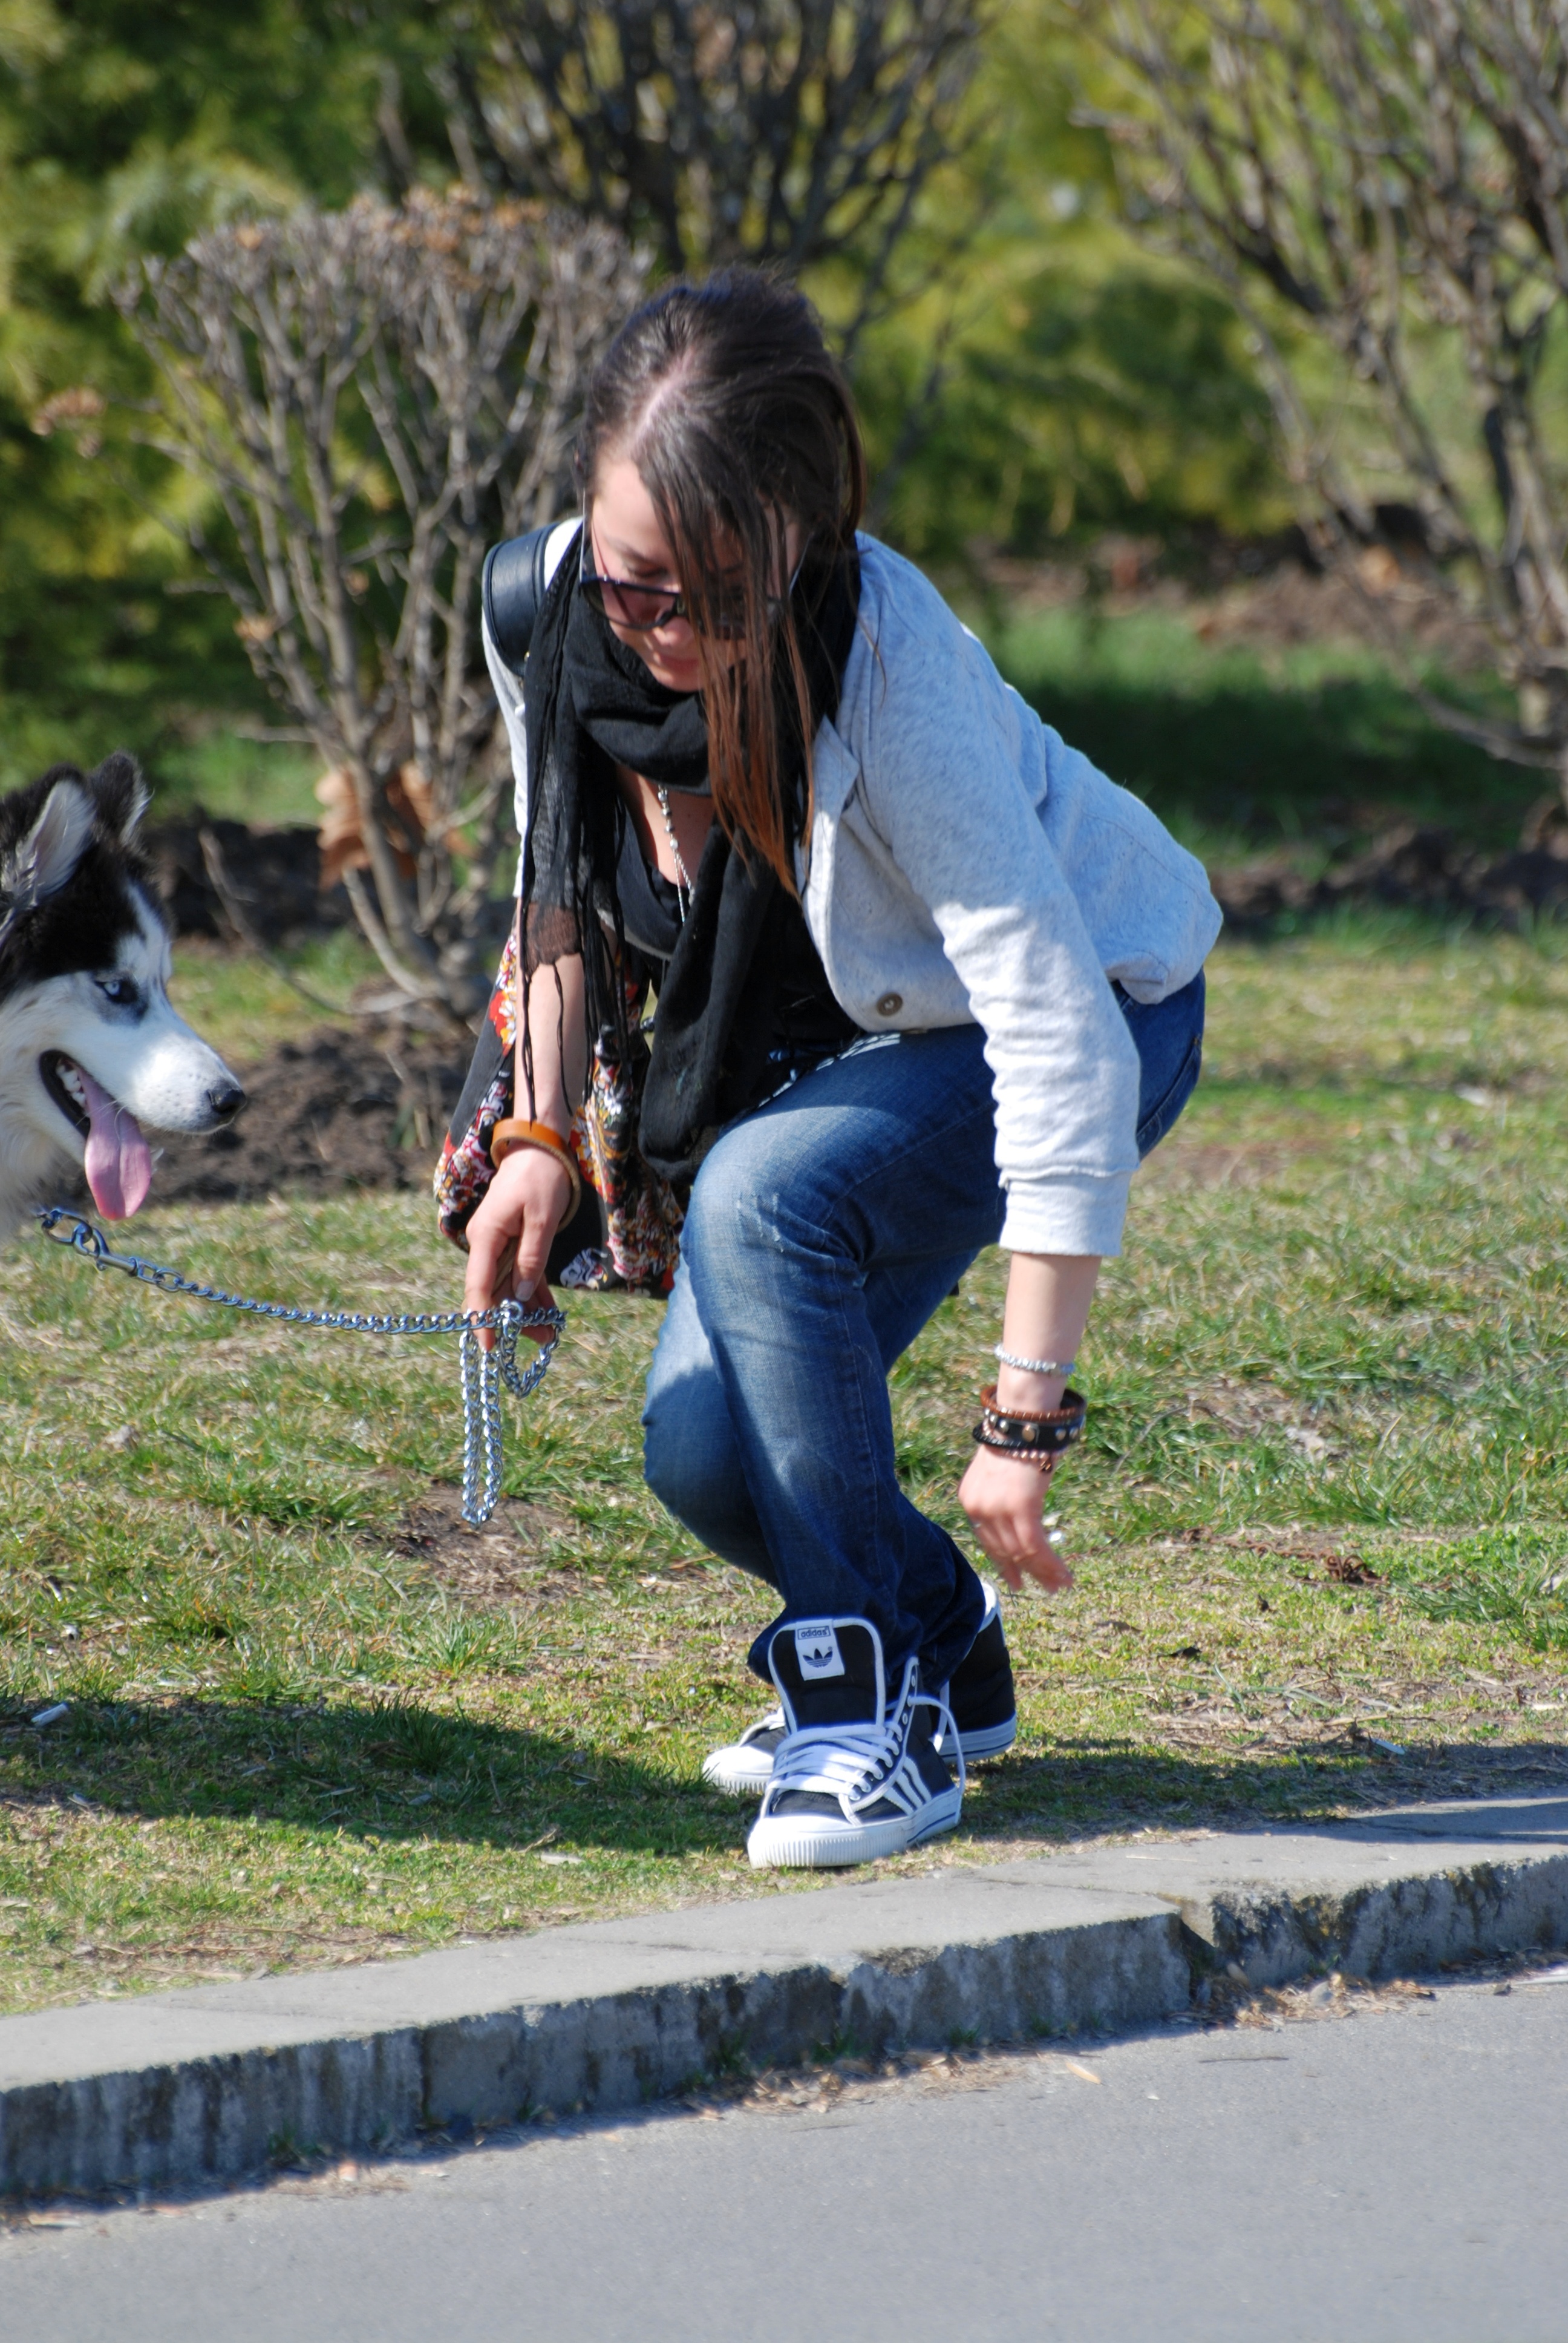
people, girl, woman, street, europe, spring, nikon, lady, candid, girls, fun, women, sports, footwear, nikkor, d80, nikond80, 70300mmf4556gvr, bulgaria, burgas